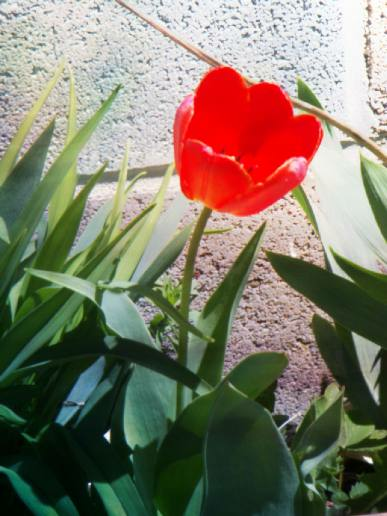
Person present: No